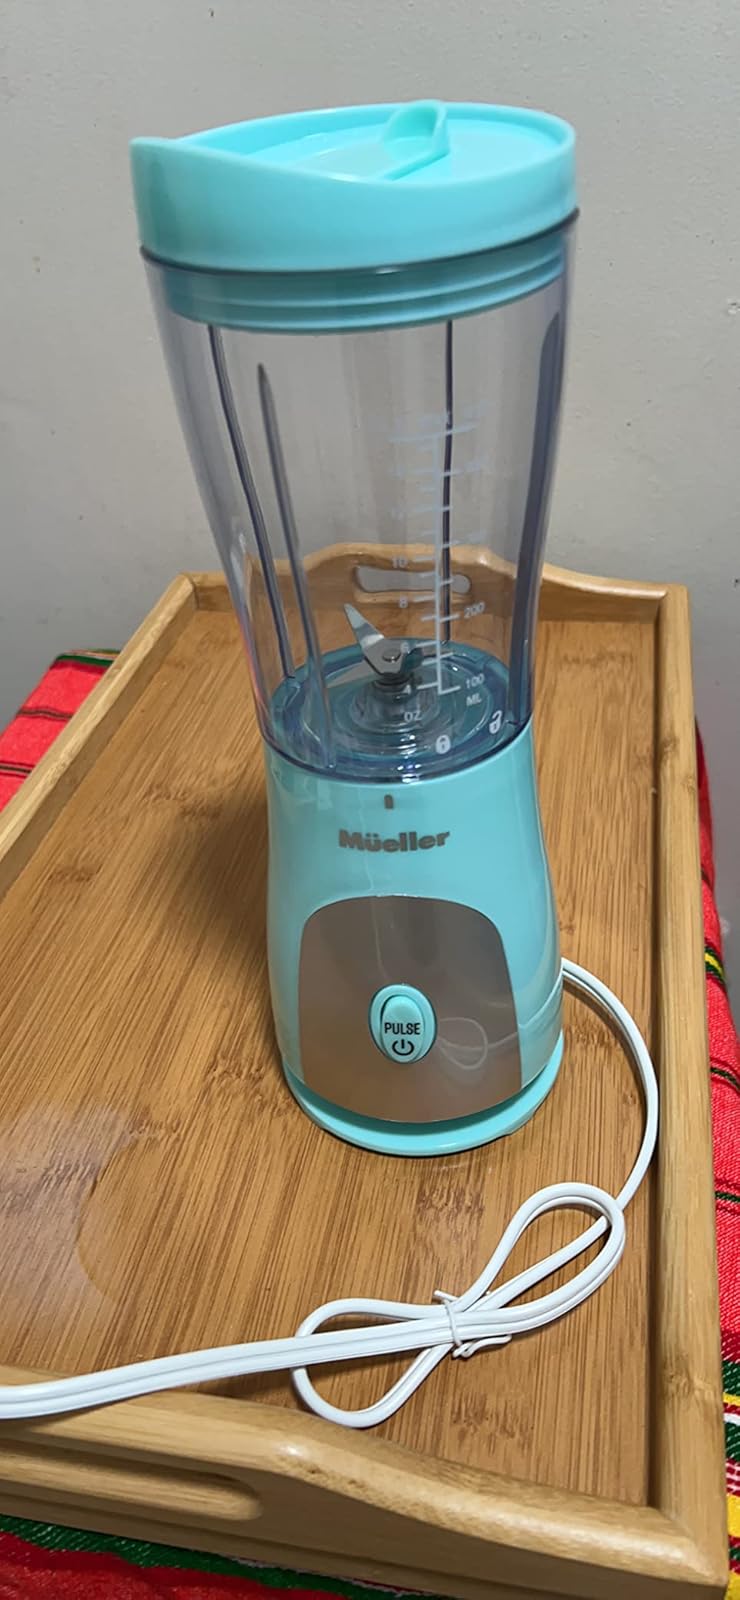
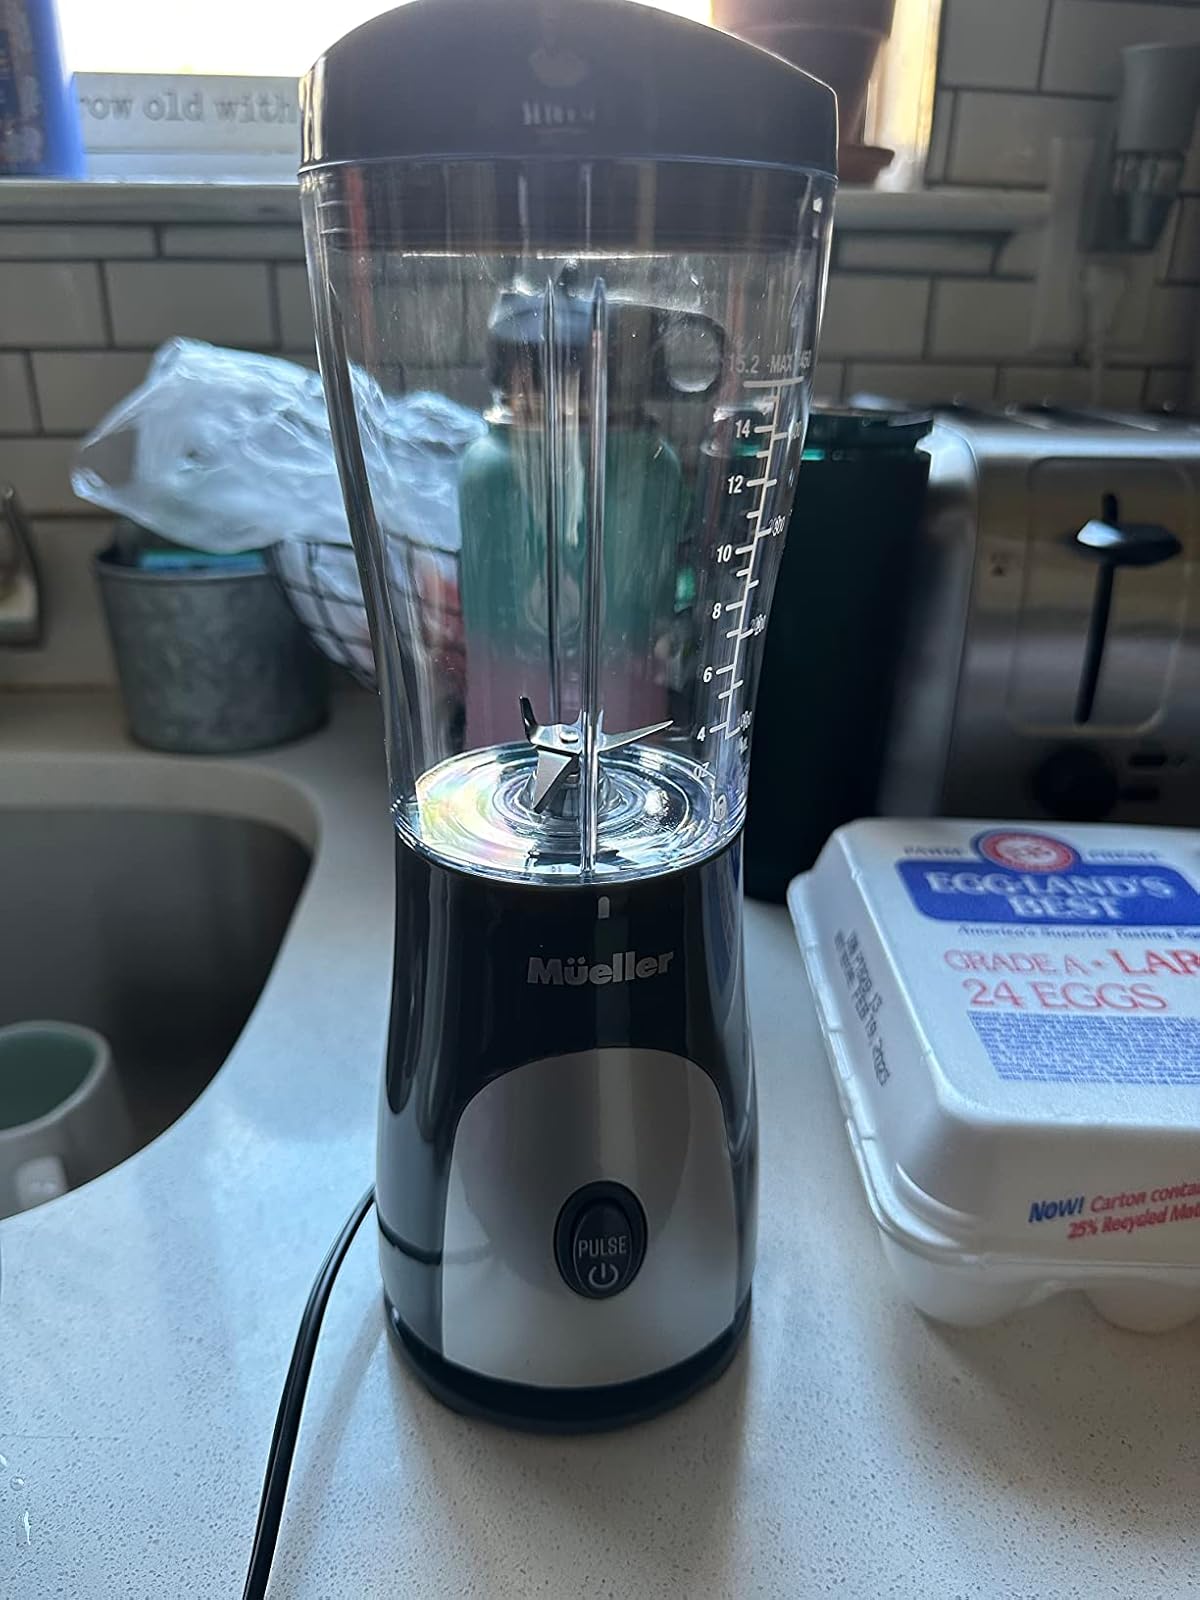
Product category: items_blender
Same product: no